History of Drexel University

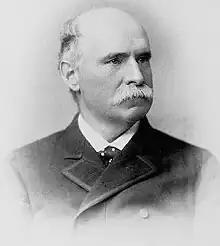
Anthony Joseph Drexel, who founded the Drexel Institute of Art, Science and Industry in 1891, which later became Drexel University

The history of Drexel University, a private university in Philadelphia, began with the founding of Drexel Institute of Art, Science and Industry in 1891 by Anthony J. Drexel, with the main building dedicated on December 17 of that year.